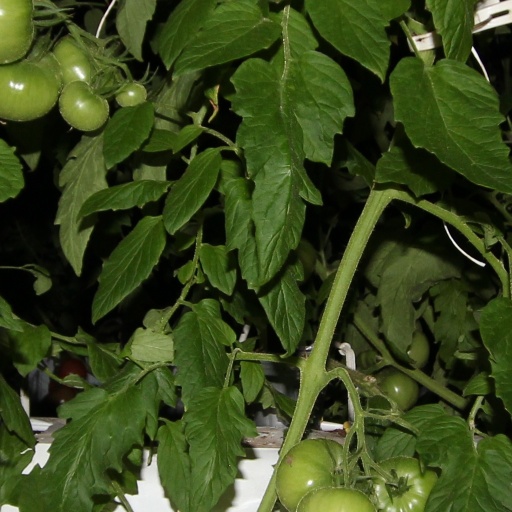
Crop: tomato